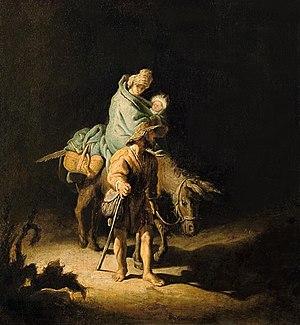
La Fuite en Égypte, tableau de Rembrandt (1627) Musée des Beaux-Arts de Tours
1627 est une année commune commençant un vendredi.